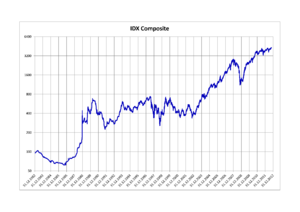
L’Indonesia Stock Exchange est une bourse des valeurs basée à Jakarta, en Indonésie. Elle était auparavant connue sous le nom de Bourse de Djakarta, avant sa fusion en 2007 avec le Surabaya Stock Exchange. Fin 2012, l'Indonesia Stock Exchange cotait 462 compagnies, pour une capitalisation totale de 426,78 milliards de dollars.